Peloneustes

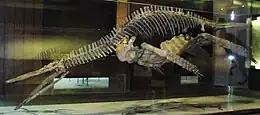
Mounted skeleton in Naturmuseum Senckenberg, Frankfurt

The numerous teeth of "Peloneustes" rarely are broken, but often show signs of wear at their tips. Their sharp points, slightly curved, gracile shape, and prominent spacing indicate that they were built for piercing. The slender, elongated snout is similar in shape to that of a dolphin. Both the snout and tooth morphologies led Noè to suggest that "Peloneustes" was a piscivore (fish eater). To catch its prey, "Peloneustes" would have quickly swung its head to the side. The gracile snout's roughly circular cross-section would have minimised drag, while the long jaws were suited for quickly snapping up mobile prey. The flat, enlarged palate and reinforced braincase of "Peloneustes" would have reduced the torsion, flexing, and shearing caused by the long snout. The reinforced braincase would have reduced the shock absorption in the area of the brain. Since the tip of the snout was further away from the jaw joint, it would have exerted a weaker bite force than the regions further back. The front regions of the jaws of "Peloneustes" are elongate, indicating that they would have been used to quickly strike at and apprehend prey. These adaptations indicate a preference for smaller prey that, while agile, would have been easier to incapacitate and less powerful. However, "Peloneustes" would still have been capable of attacking fish of moderate size. While a skeleton, catalogued as NHMUK R3317, with belemnite remains in its stomach was assigned to "Peloneustes" by Andrews in 1910, it is very incomplete and may actually belong to the contemporaneous pliosaurid "Simolestes" instead, as suggested by Noè. "Peloneustes" has also been suggested to have inflicted bite marks upon a specimen of "Cryptoclidus" by Bruce Rothschild and colleagues in 2018.